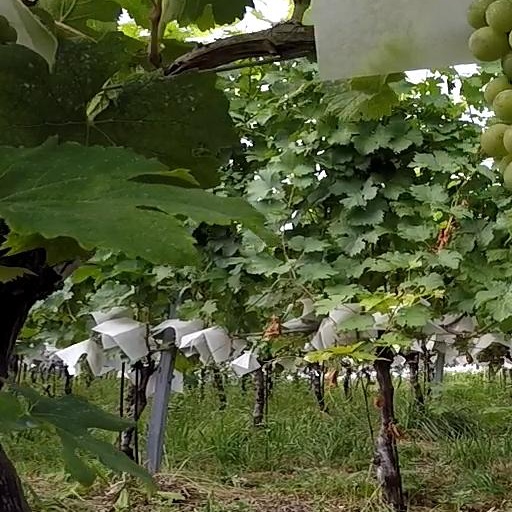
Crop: grape